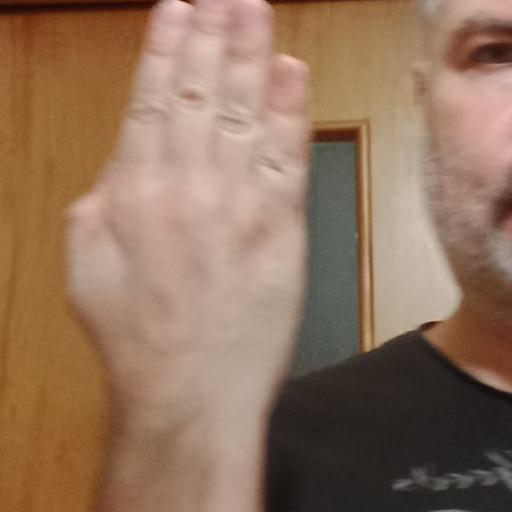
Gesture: stop_inverted